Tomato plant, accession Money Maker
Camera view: bottom (45 deg); turntable rotation: 270 degrees
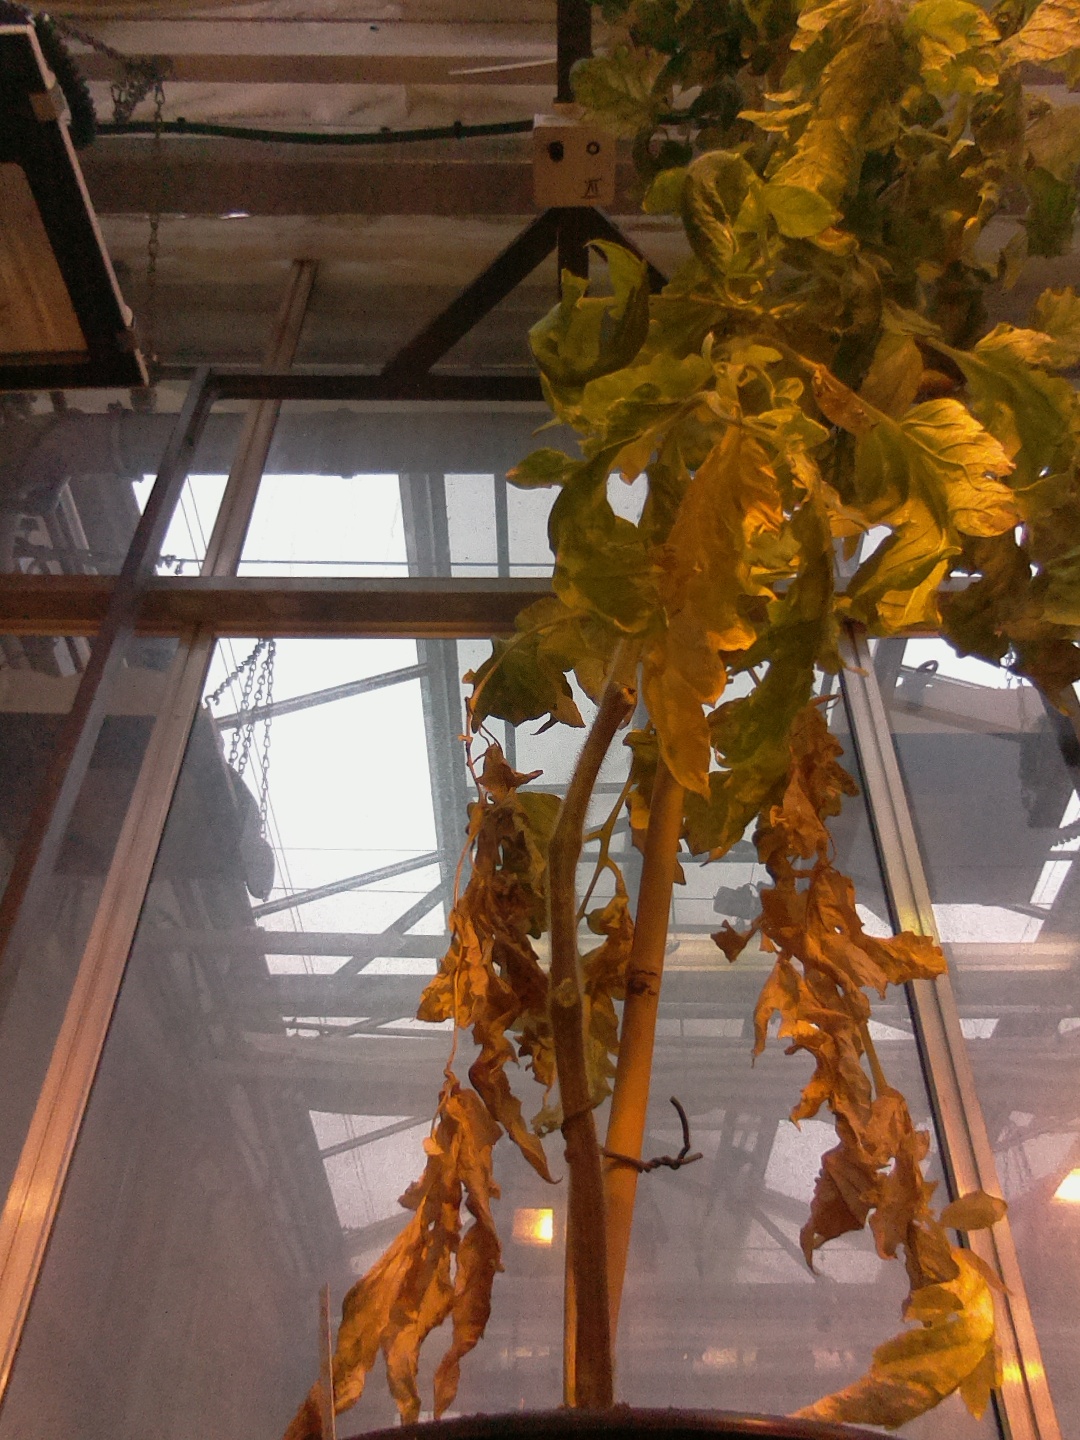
BBCH growth stage 83: 30%-40% of fruits show typical fully ripe color